José Julián Acosta

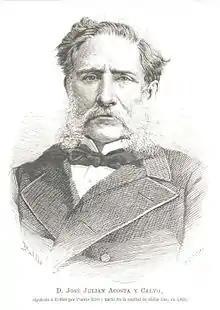

José Julián Acosta (February 16, 1825 – August 26, 1891), was a journalist and an advocate of the abolition of slavery in Puerto Rico.